Alberico Albricci

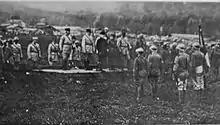

Born in Gallarate, the son of a noble family, he graduated in his twenties from Modena Military Academy; he then served in Italian Eritrea from 1888 to 1889. In 1910 he was named Honorary Aide de Camp of the king and Military Attaché at the Italian Embassy in Vienna. When Italy joined the Allies in World War I, he held his post on the General Staff, but he was soon named commander of the "Basilicata Infantry Brigade". Then he assumed his duty as chief of staff of the First Army. In 1917 he led the 5th Infantry Division in the Adamello massif. In late 1917, as commander of the 2nd Army Corps, he led the retreat of his troops from Gorizia to the bank of the Piave. In 1918 his corps was transferred to France. During the Second Battle of the Marne his corps suffered heavy losses in the zone of Bligny but was able to stop the advance of the Germans. In the following months, the 2nd Army Corps advanced and reached in November 1918 Sissonne and the river Serre. Albricci was named Minister of War in June 1919 and left the office in March 1920. He was named Senator of the Kingdom by the king.